Amphibious vehicle

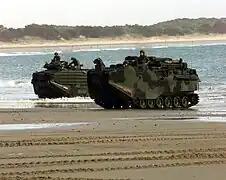
Two U.S. Marine Corps AAV-7s emerge from the Aberdeen.

With more than 20,000 units produced, the DUKW was the most successful amphibious truck of World War II. This 6x6 truck was used to establish and supply beachheads. It was designed as a wartime project by Sparkman & Stephens, a yacht design firm who also designed the hull for the Ford GPA 'Seep'. Britain developed the Terrapin 8x8 amphibious cargo carrier which was used by 79th Armoured Division during the Walcheren campaign. While offering greater capacity than the DUKW, ease of operation favoured the DUKW. An improved version of the Terrapin never got beyond prototype stage. During the war, Germany produced the "Landwasserschlepper". In the 1950s, the Soviets developed the GAZ-46, BAV 485, and PTS.